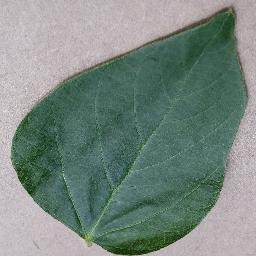
Label: Soybean___healthy